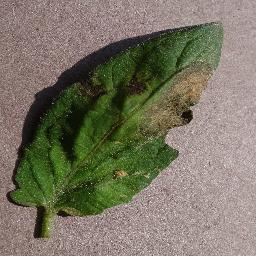
Label: Tomato___Late_blight